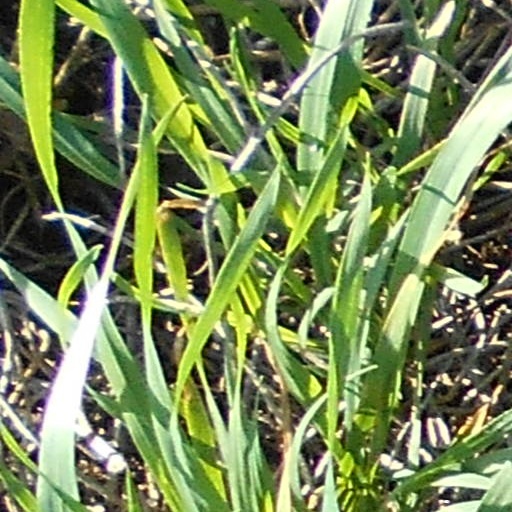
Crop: wheat